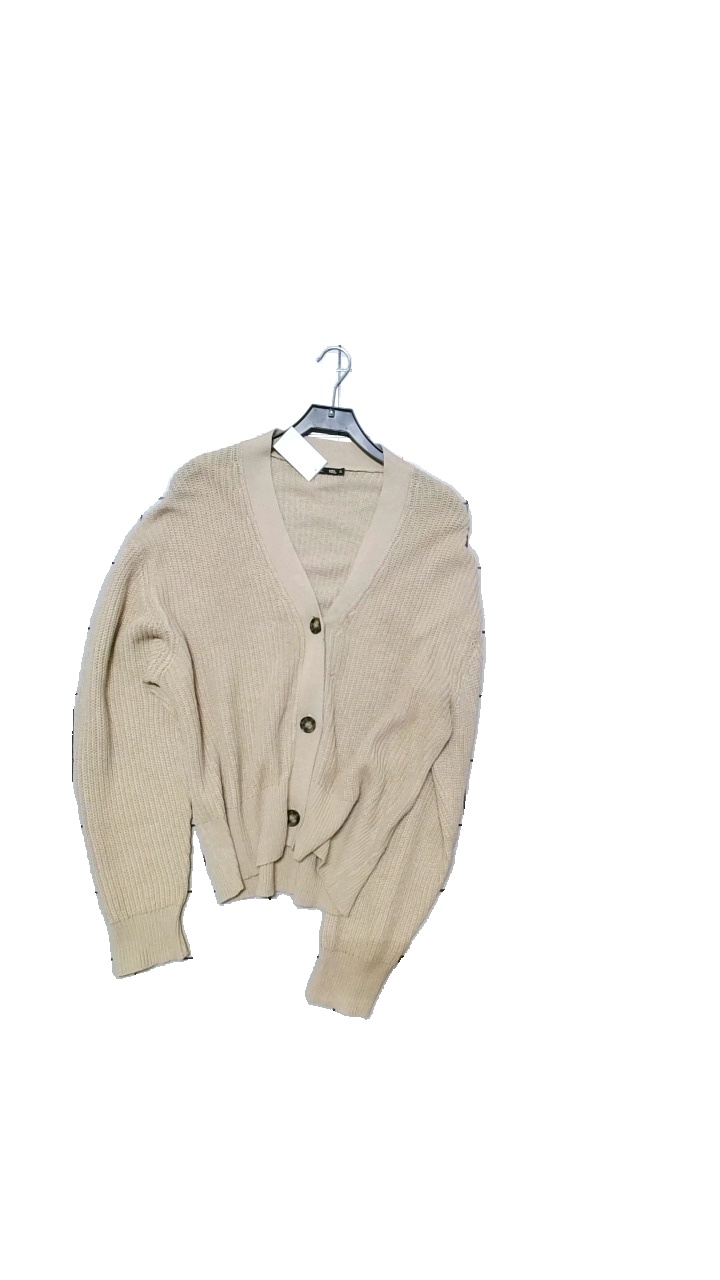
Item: Cardigan (Ladies)
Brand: Lager 157
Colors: Beige
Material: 50% cotton, 50% acrylic
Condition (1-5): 5
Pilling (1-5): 5
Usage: Reuse
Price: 50-100